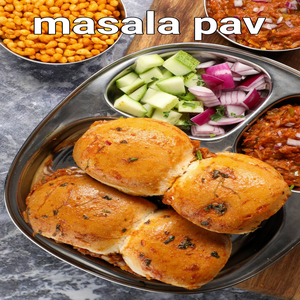
Dish: pavbhaji